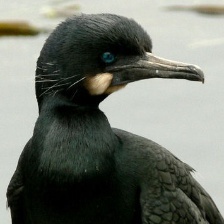
Species: BRANDT CORMARANT
Scientific name: PHALACROCORAX PENICILLATUS